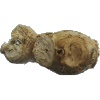
Label: Ginger Root 1